Mavi Jeans

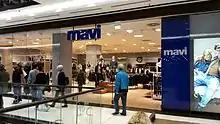
Mavi Jeans, Mall of Berlin

Mavi has flagship stores in New York City, Vancouver, Istanbul, Berlin, Frankfurt, Düsseldorf, Hamburg and Moscow.